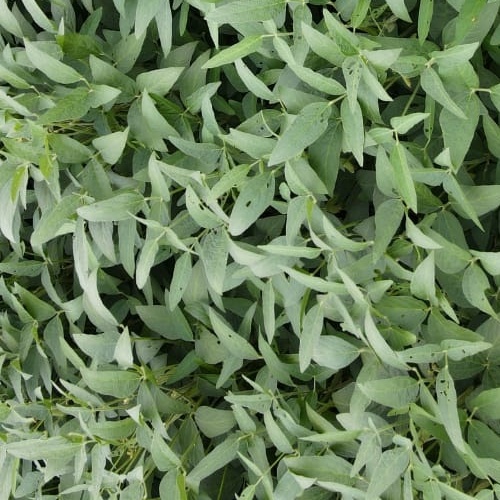
Label: Diabrotica_speciosa